USS Congress (1799)

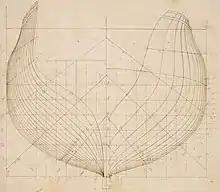
Building plan of "Congress" and "Constellation"

The Naval Act of 1794 had specified 36-gun frigates. However, "Congress" and her sister-ship, the , were re-rated to 38s because of their large dimensions, being in length and in width.